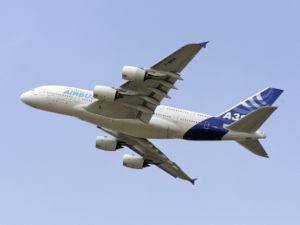
Le fuselage intégré est une cellule d'avion qui intègre les caractéristiques des fuselages classiques et des ailes volantes dans une configuration hybride.